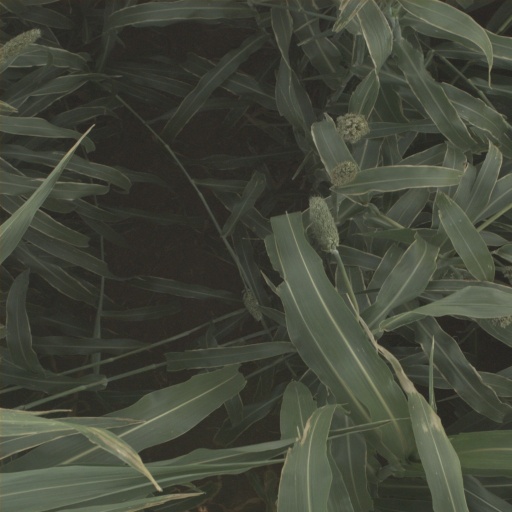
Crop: sorghum